Isperih

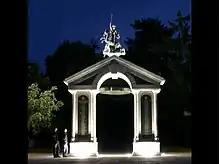
St George's Monument dedicated to Bulgarian soldiers

The Thracian Tomb of Sveshtari, a UNESCO World Heritage Site, is located nearby. Another landmark in the area is the 17th-century Bektashi Demir Baba Tekke, uniting Bektashi, Sunni, Christian and pagan traditions. The oldest active windmill in the country can also be found in Isperih municipality; it was built in the early 19th century.